MV Island Gwawis

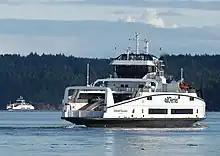
"Island Gwawis" in Nanaimo Harbour

MV "Island Gwawis" is the sixth ferry in the , owned and operated by BC Ferries. Built by Damen Shipyards in 2021, this vessel is part of the second phase of Island-class vessels. "Island Gwawis" was launched as "Island 6" on April 22, 2021, left Galați, Romania, on October 13, 2021, and arrived at Point Hope Shipyard, Victoria, British Columbia on December 23, 2021. On January 11, 2022, "Island 6" was christened and renamed "Island Gwawis" by BC Ferries Director of Fleet Operations and Strategy, and First People's Cultural Council Special Advisor Cathi Charles Wherry. "Gwawis" means "raven of the sea" in the Kwakwaka'wakw indigenous language.